Emma Trosse

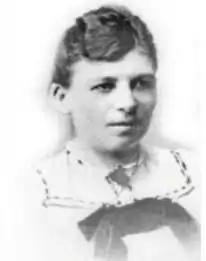

Emma Trosse (6 January 1863 – 23 July 1949) was a German teacher and school administrator. Trained as a teacher and later passing an examination to be a principal, Trosse began her career working in public schools and as a private tutor. In 1895, she published one of the first scientific works on homosexuality and advocated for legal protections for homosexuals. She was the first known woman to scientifically discuss lesbianism. She also published books analyzing ancient medical practices in medieval Europe, and among the Greeks and Egyptians. After her marriage, she became a clinician in her husband's diabetes clinic, and began writing literature on diabetes.